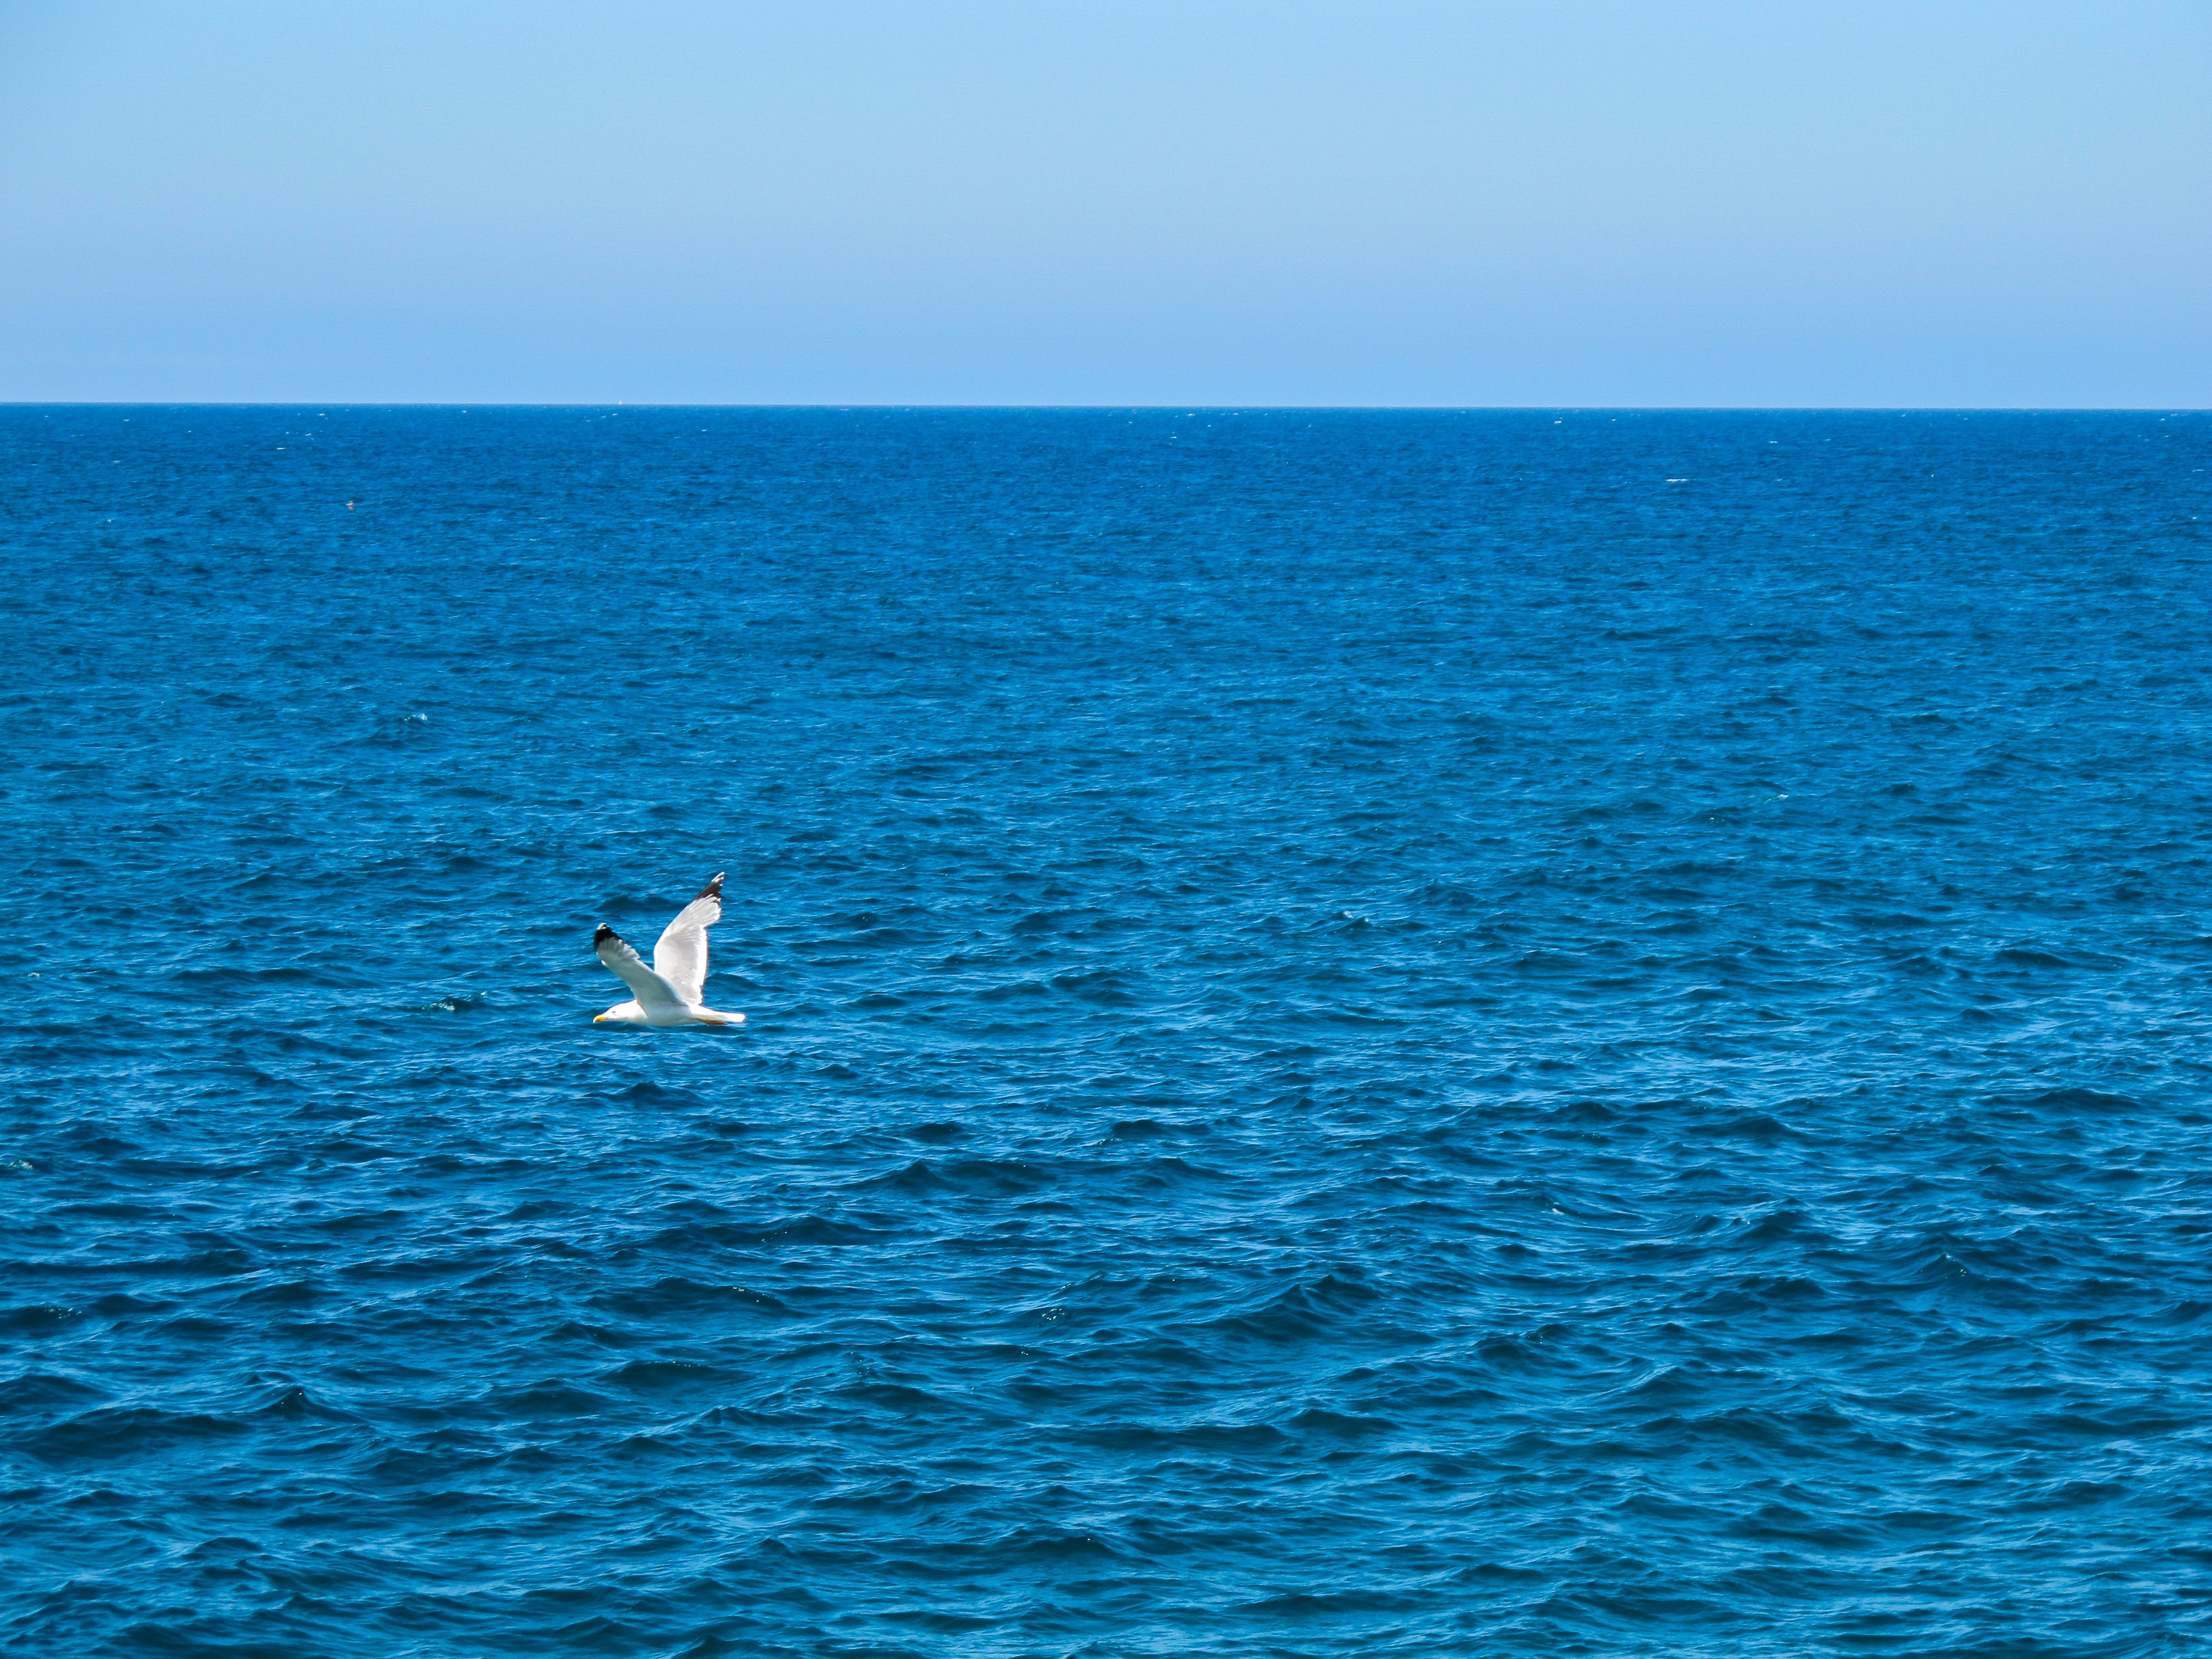
sea, ocean, horizon, cape, marine mammal, wind wave, whales dolphins and porpoises